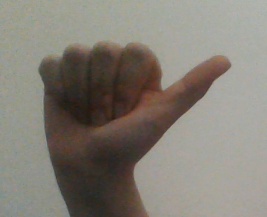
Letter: dhad